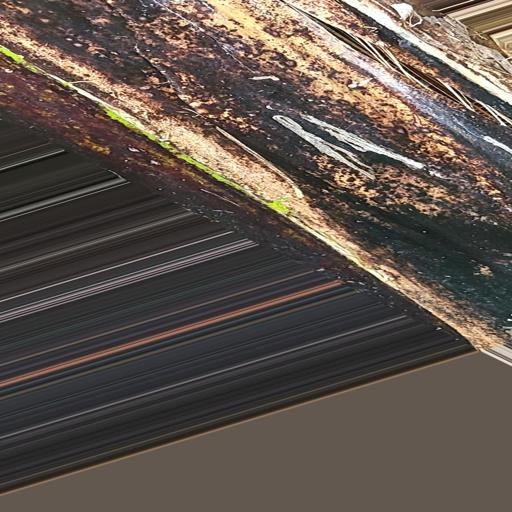
Label: bract_mosaic_virus